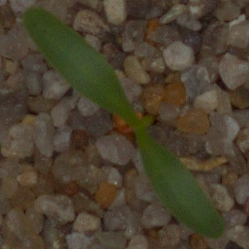
Label: sugar_beet